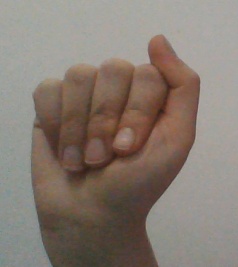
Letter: saad